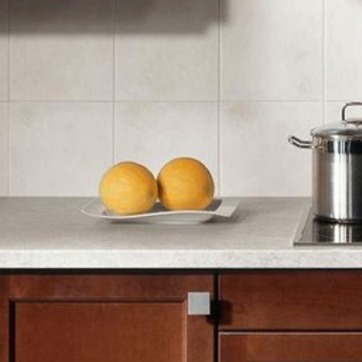
Material: food